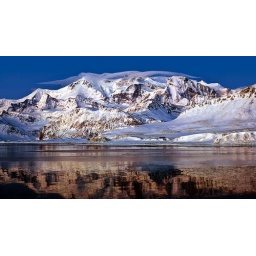
The first signs of impending bad weather as thin filaments of cloud develop over Mt Paget, South Georgia.